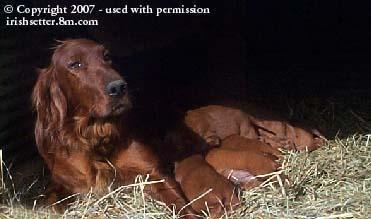
Irish_setter